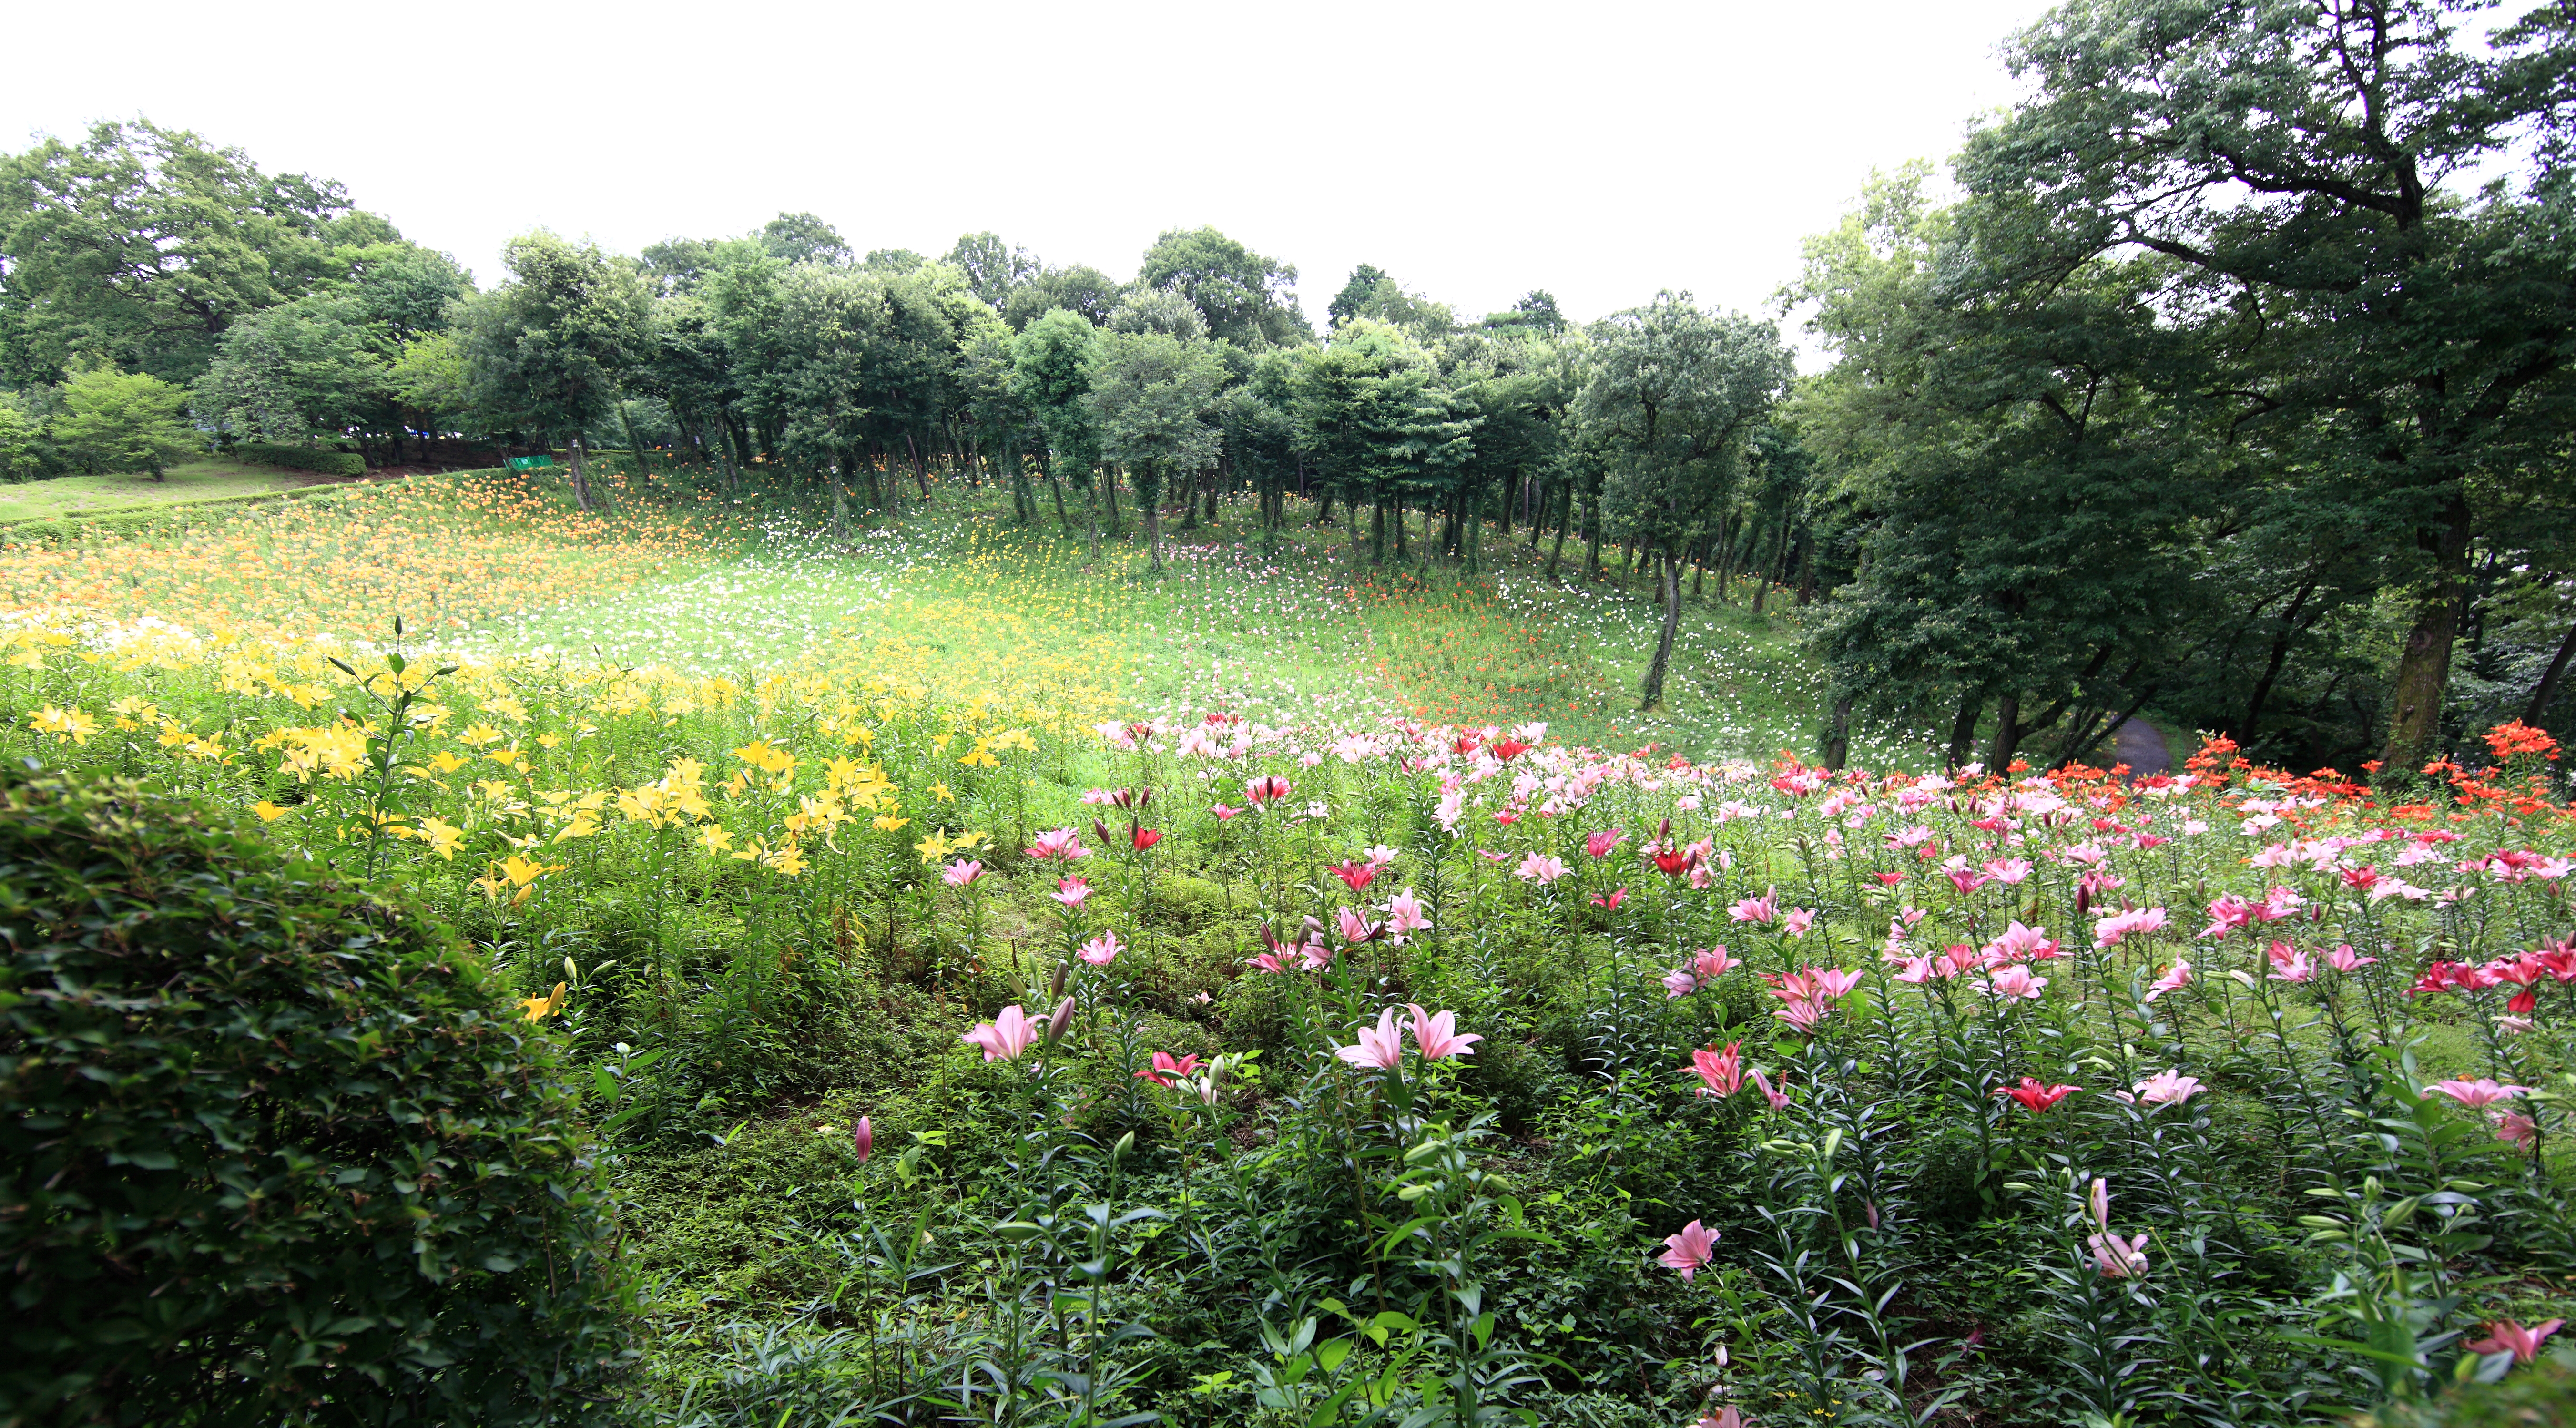
plant, field, lawn, meadow, flower, high, botany, garden, flora, wildflower, vegetation, shrub, 5d, hires, botanical garden, lily, woodland, habitat, markii, ecosystem, hi, res, resolution, lilium, seibu, tokorozawashi, saitamaken, flowering plant, land plant